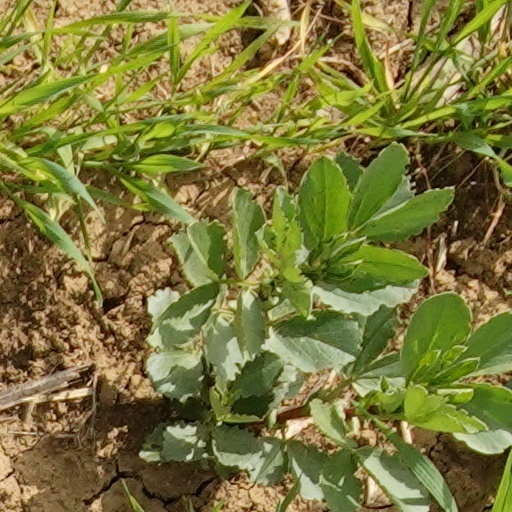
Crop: wheat